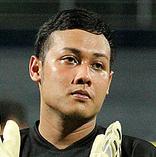
Age: 23